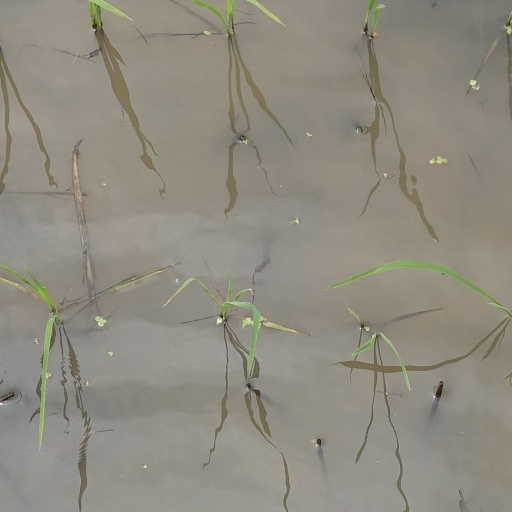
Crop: rice